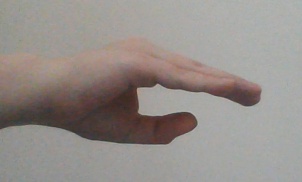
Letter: jeem